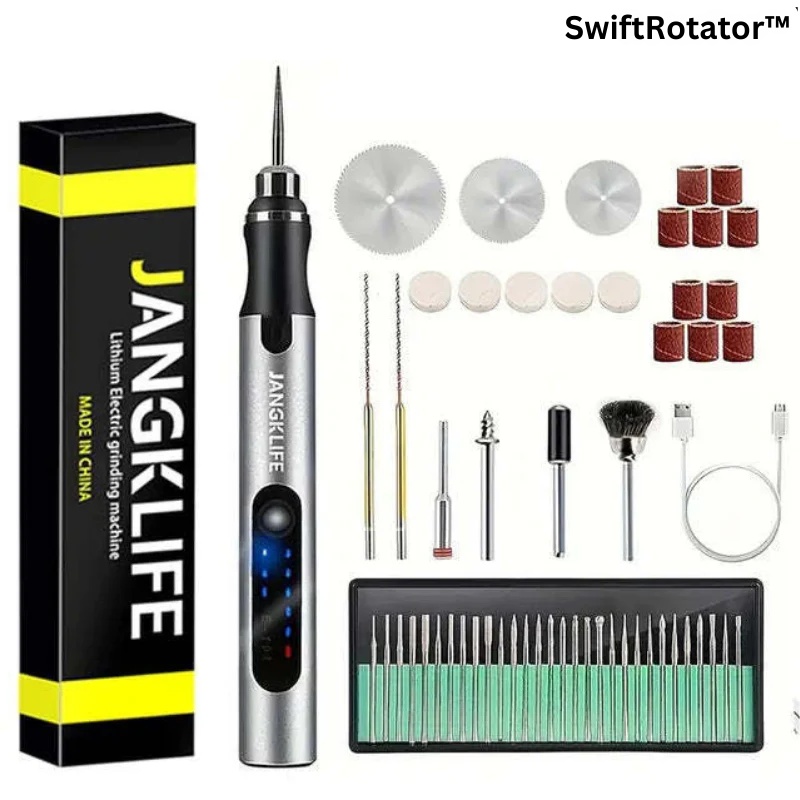
SwiftRotator™ | Precision Power Performer
Master Every DIY Project with Ease – Power, Precision, and Speed in One Tool: SwiftRotator™! Meet the SwiftRotator™ , your ultimate high-speed companion for all DIY, crafting, and repair projects. Designed for power, control, and versatility , this compact rotary tool lets you cut, grind, polish, engrave, or drill with incredible precision. Whether you’re a hobbyist, maker, or professional, SwiftRotator™ helps you create flawless results effortlessly — anytime, anywhere. Why our customers love SwiftRotator™ ✔️ Precision at High Speed With its powerful motor and adjustable speed settings , SwiftRotator™ delivers smooth and accurate performance for every task — from delicate detailing to heavy-duty cutting. ✔️ Versatile for Every Creation One tool, endless possibilities! SwiftRotator™ includes multiple attachments for cutting, grinding, polishing, sanding, and engraving , making it ideal for wood, metal, glass, and plastic projects . ✔️ Portable & Ergonomic Design Lightweight and easy to handle, SwiftRotator™ offers maximum comfort during long projects. Its cordless, rechargeable design ensures you can work anywhere without limitations . Specifications: Product Name : SwiftRotator™ – High-Speed Portable Rotary Tool Material : Durable ABS + Alloy Components Power Supply : USB Rechargeable (Cordless) Speed : Adjustable high-speed motor (multi-level control) Functions : Cutting, grinding, polishing, sanding, engraving, drilling Design : Ergonomic, lightweight, portable Noise Level : Low-vibration & quiet operation What is included in the package? 1× SwiftRotator™ Rotary Tool 1× USB Charging Cable 1× Multi-Accessory Kit (attachments for various functions) 1× User Manual
Brand: Lovivoo
Category: Hardware > Tools > Multifunction Power Tools